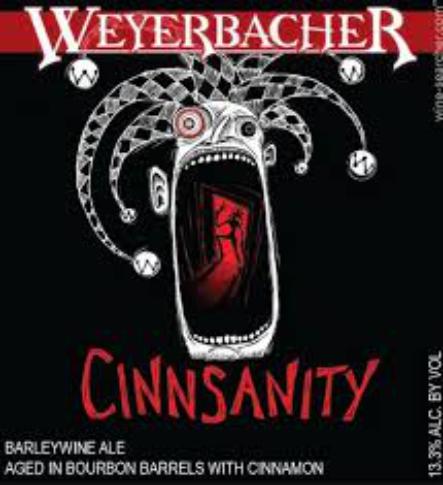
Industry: Necessities